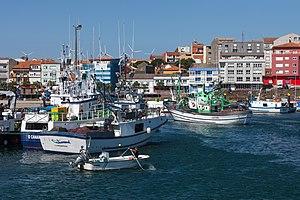
Camariñas est une commune côtière et petit port de pêche de la province de La Corogne dans la communauté autonome de Galice. La petite ville est au centre de la Côte de la Mort, et est située sur la ria homonyme.